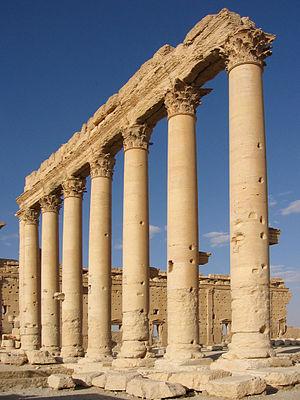
Temple de Baal à Palmyre, Syrie.
Le temple de Bêl est un monument hellénistique de la cité de Palmyre en Syrie consacré au dieu Bêl. Construit en 32, il montrait un plan typique des temples du Moyen-Orient, tandis que les façades étaient purement de style grec ou romain. Le 30 août 2015, le site a été détruit à l'explosif par l'État islamique' alors qu'il s'agissait de l'un des temples les mieux conservés de Syrie.